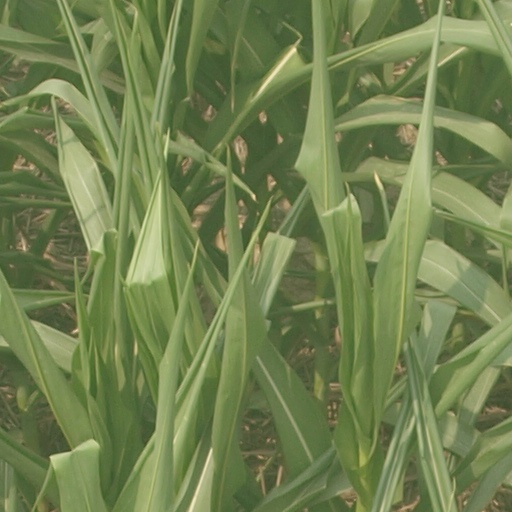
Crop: maize; corn